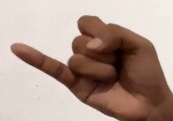
ASL sign: J